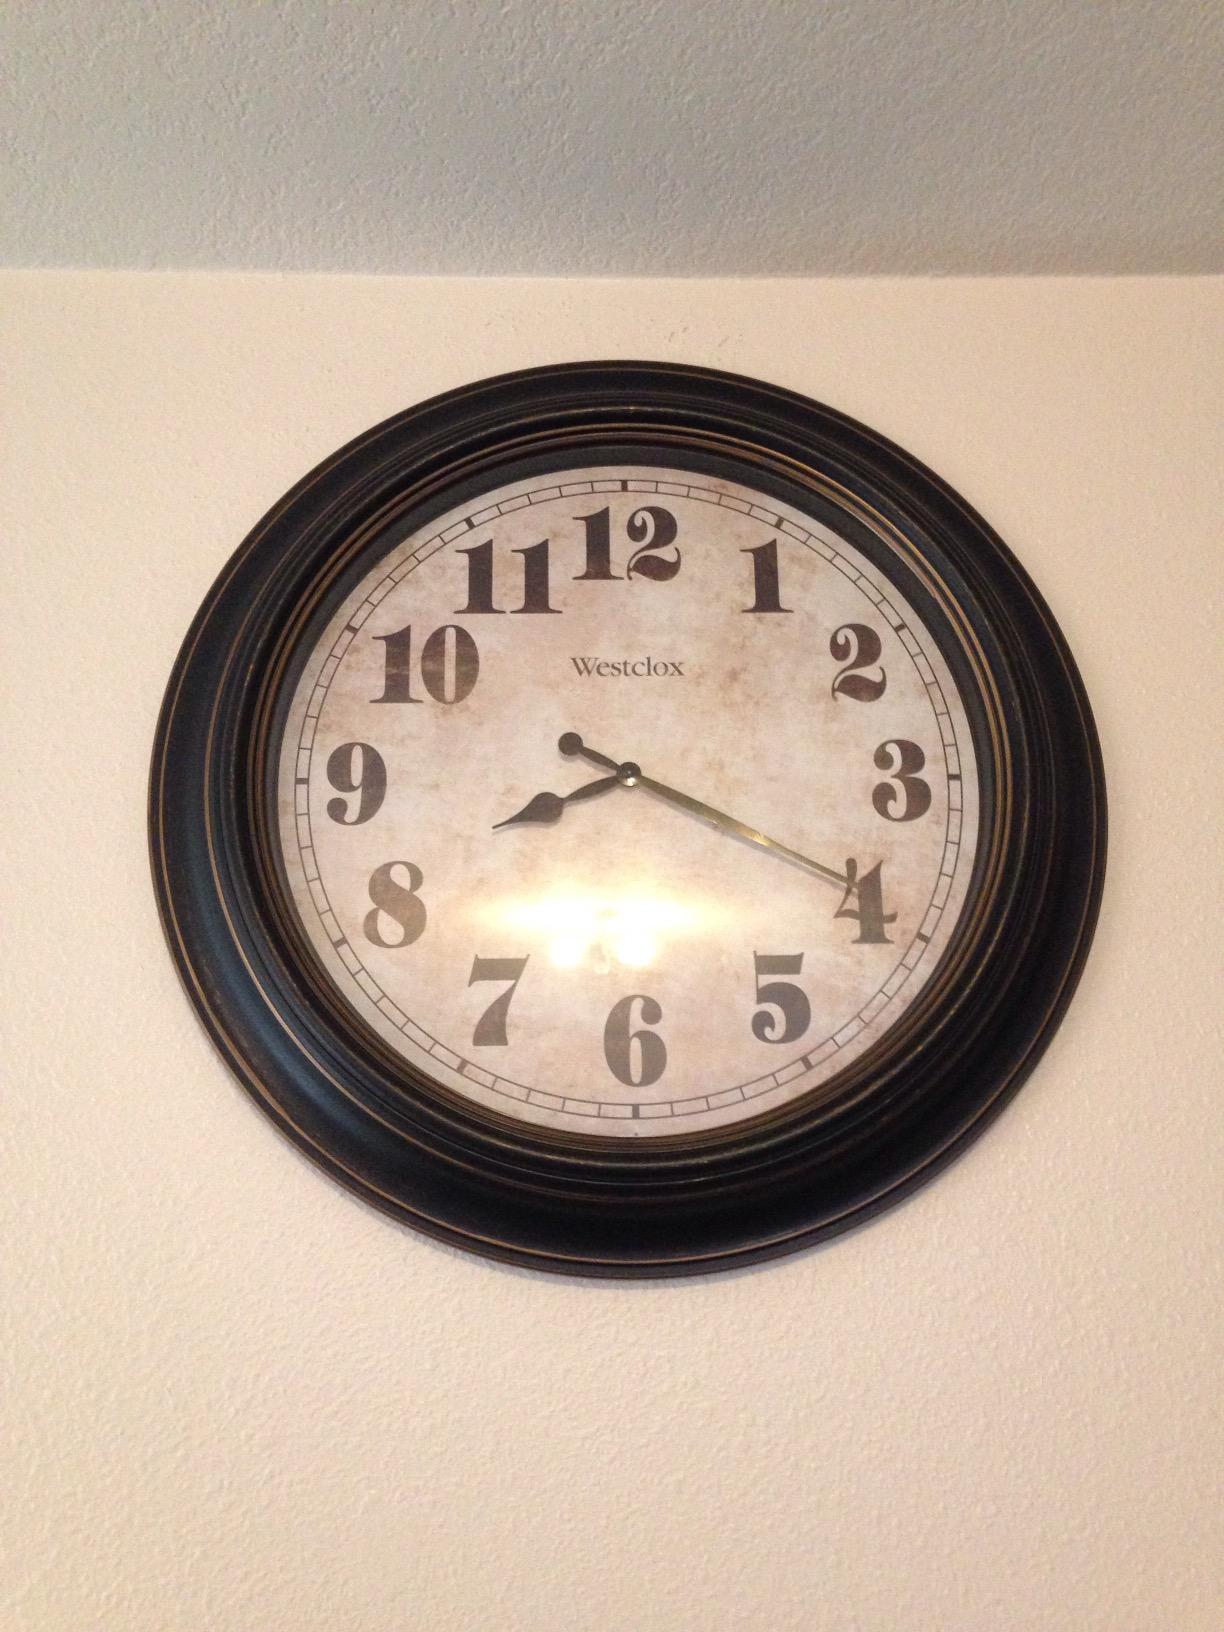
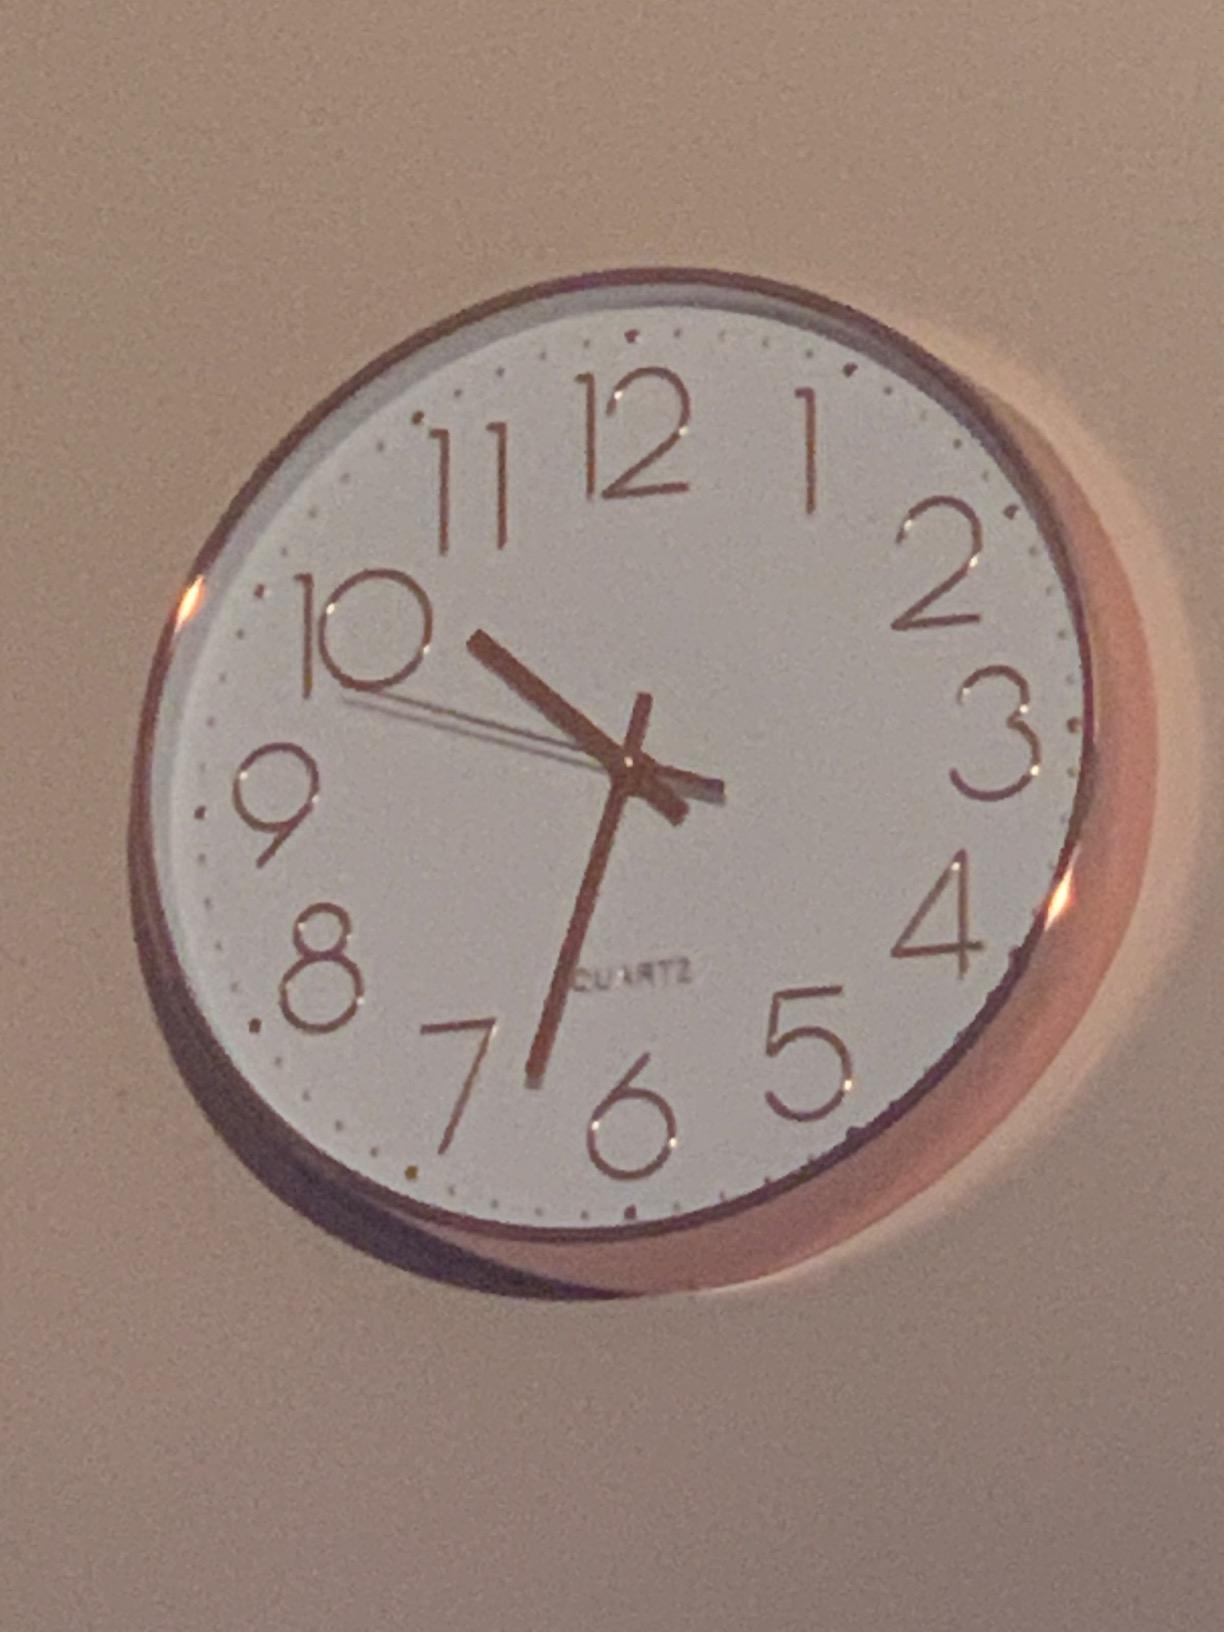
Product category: clock
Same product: no